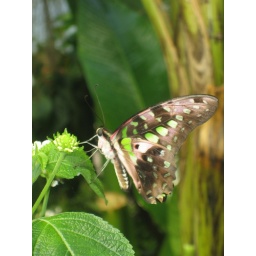
Taken at London Zoo butterfly house in 2007.